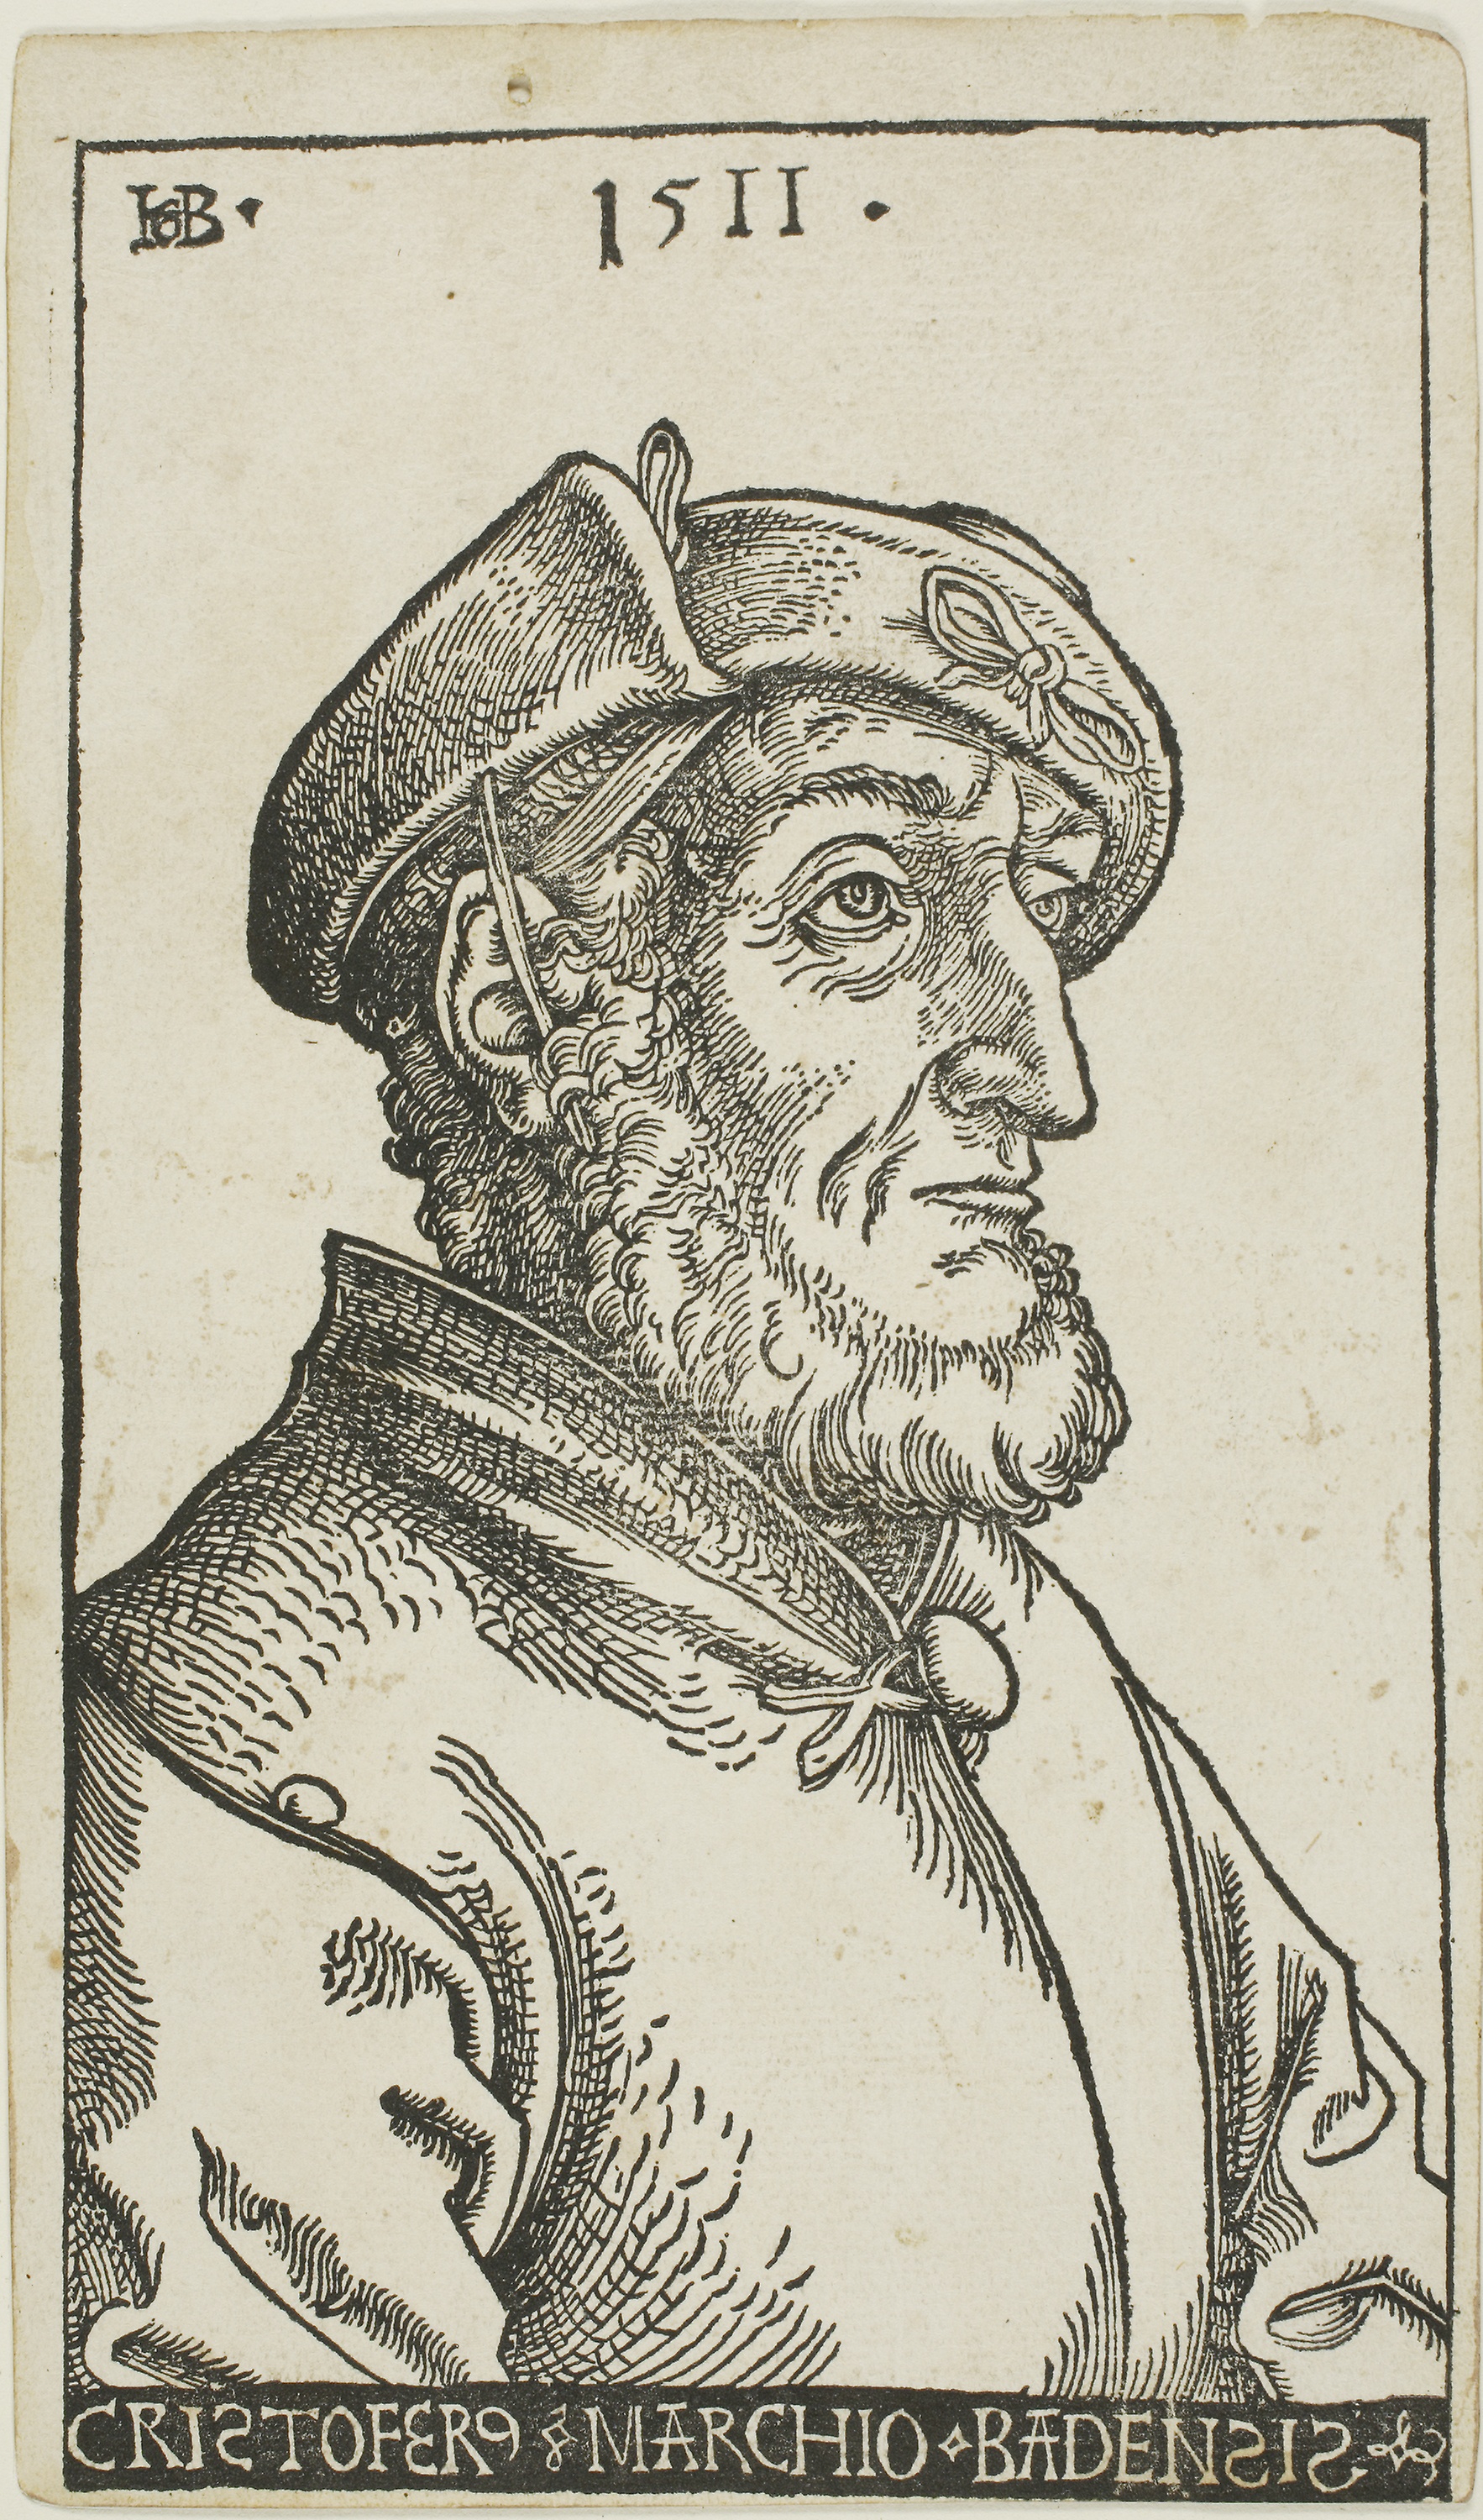
text, cartoon, art, head, history, drawing, font, illustration, printmaking, black and white, fiction, human behavior, paper, artwork, fictional character, visual arts